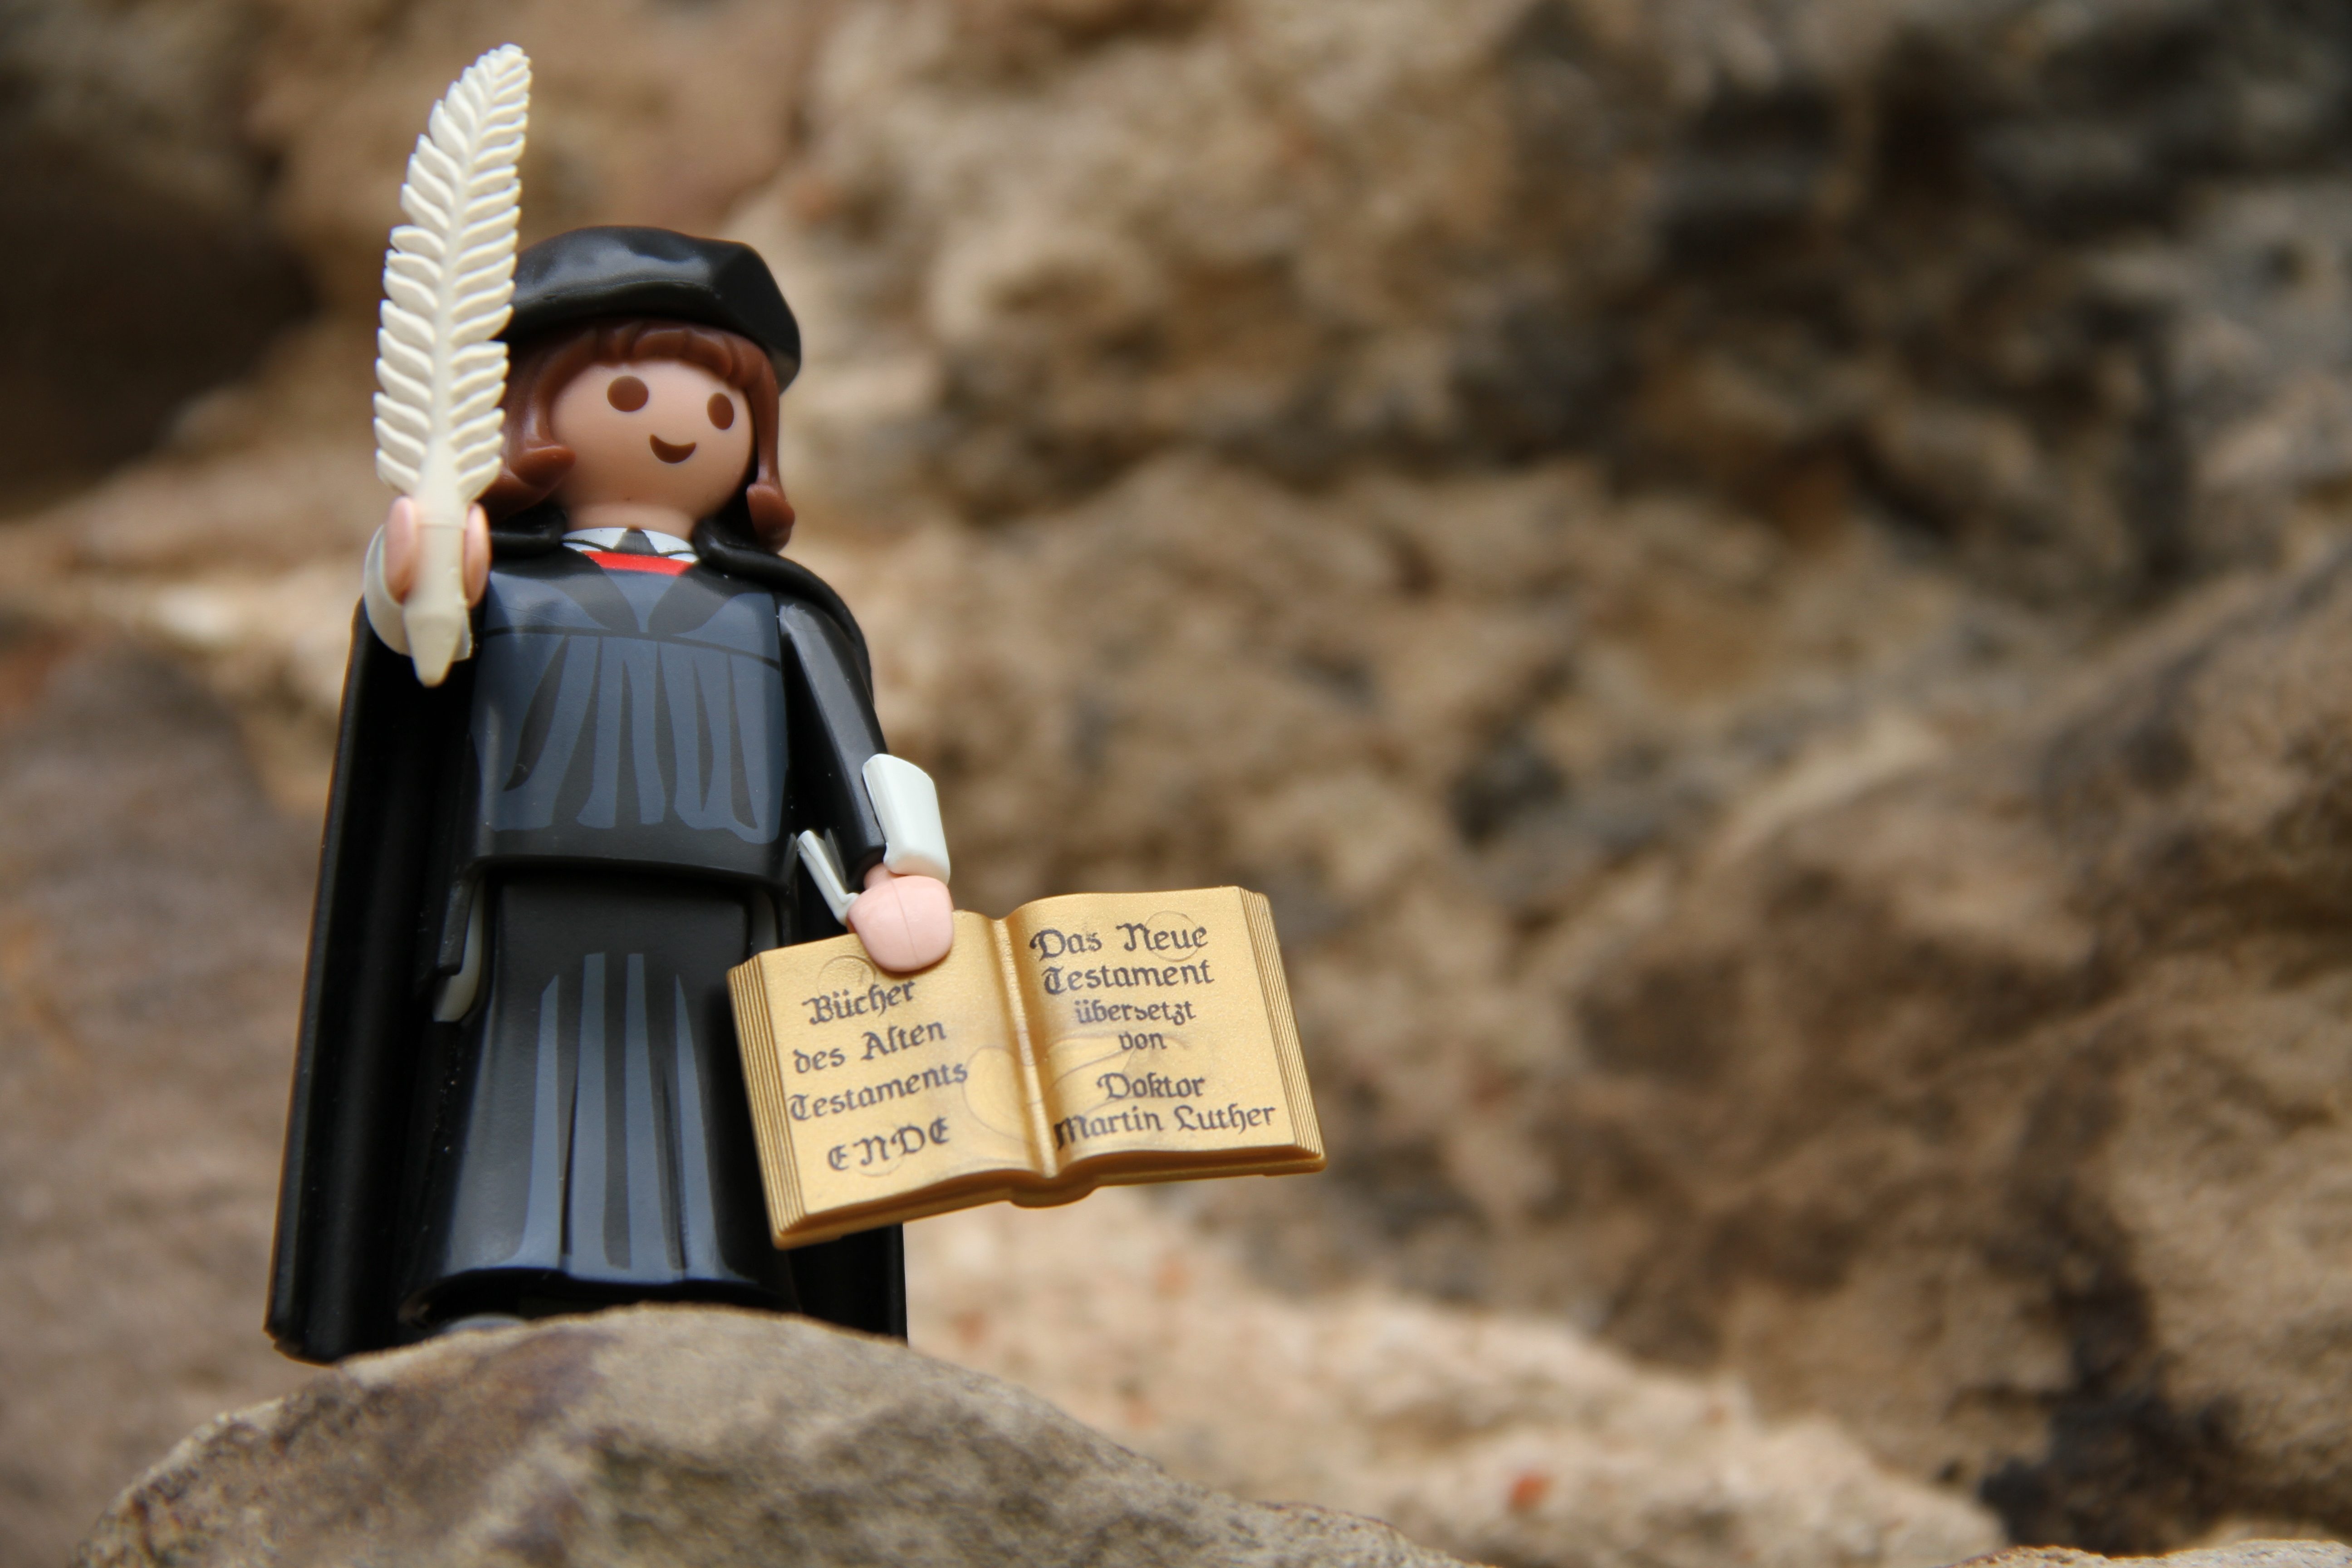
bible, temple, photograph, image, basilica, luther, reformation, michelstadt